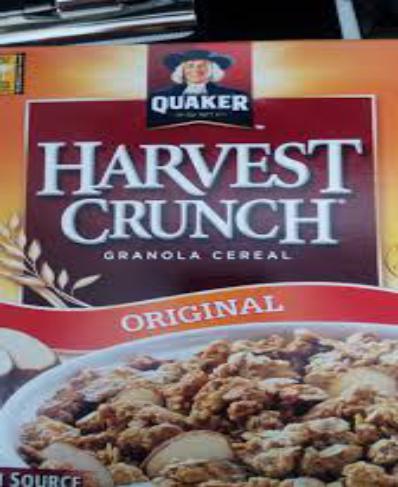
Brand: Harvest Crunch
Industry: Food